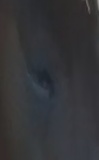
Face region: eyes (orbital_tightening_and_eye_area)
Pain indicator: obviously_present